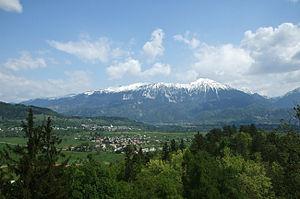
Le mont Stol, un sommet de la chaine des Karavanke, vu depuis le château de Bled, en Slovénie. La crête de cette chaine constitue la frontière entre la Slovénie et l'Autriche. Au premier plan, la périphérie de Bled est visible devant le village de Zasip Slovenščina: Gora Stol v Karavankah, pogled z Blejskega gradu. V ospredju so obronki Bleda in vas Zasip z župnijsko cerkvijo sv. Janeza Krstnika. Med naselji in grebenom je dolina Save Dolinke.